Iker Casillas

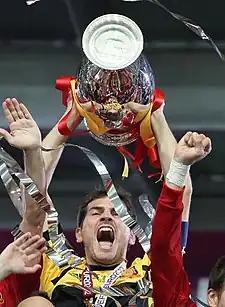
Casillas lifting the Euro 2012 trophy, the third consecutive major title for Spain, achieving a historic treble

Prior to Euro 2012, there had been growing tensions in the dressing room among Spain's players who played for rival clubs Barcelona and Real Madrid; this led manager Vicente del Bosque to declare that any player who carried this hostility with them at international level would be dropped from the team. As such, Casillas, Carles Puyol, and Xavi called a summit with the manager and the team's players, in order to ease tensions; Casillas was praised in the media for his role in successfully uniting the dressing room. On 1 July 2012, Casillas became the first player to reach 100 international wins for his country as Spain defeated Italy 4–0 in the Euro 2012 final, as Spain successfully defended their title to win their third consecutive major international trophy. He also set another record with his 509 minutes without conceding a goal in that year's European Championship, keeping five consecutive clean sheets and breaking the longstanding tally of 494 minutes set by Italian goalkeeper Dino Zoff. The only goal he conceded, scored by Antonio Di Natale, came in Spain's opening match of the tournament, a 1–1 draw against eventual runners-up Italy. Casillas then continued his new record unbeaten streak with Spain to 817 minutes, until it was finally broken by Olivier Giroud's injury-time goal on 16 October of that year, which came in a 1–1 home draw against France in a 2014 World Cup qualifying match.